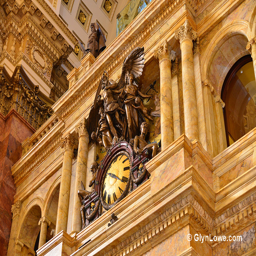
A clock in a building with sculptures of angels and people above it
A clock is up inside a tall hallway area
a clock attached to a wall with satutes
A very unique looking church-like tower with a clock.
A clock with a statue sitting on top of it in a building.